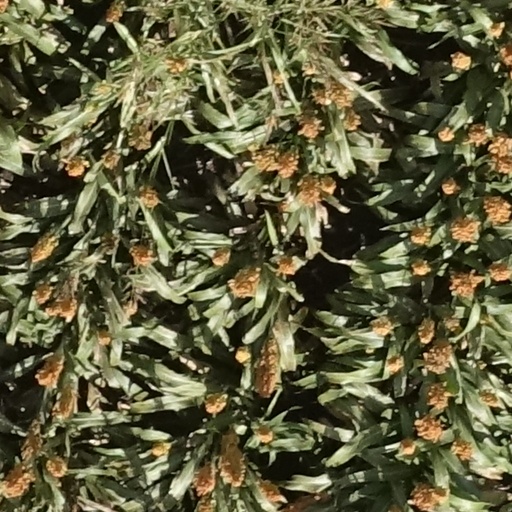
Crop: sorghum